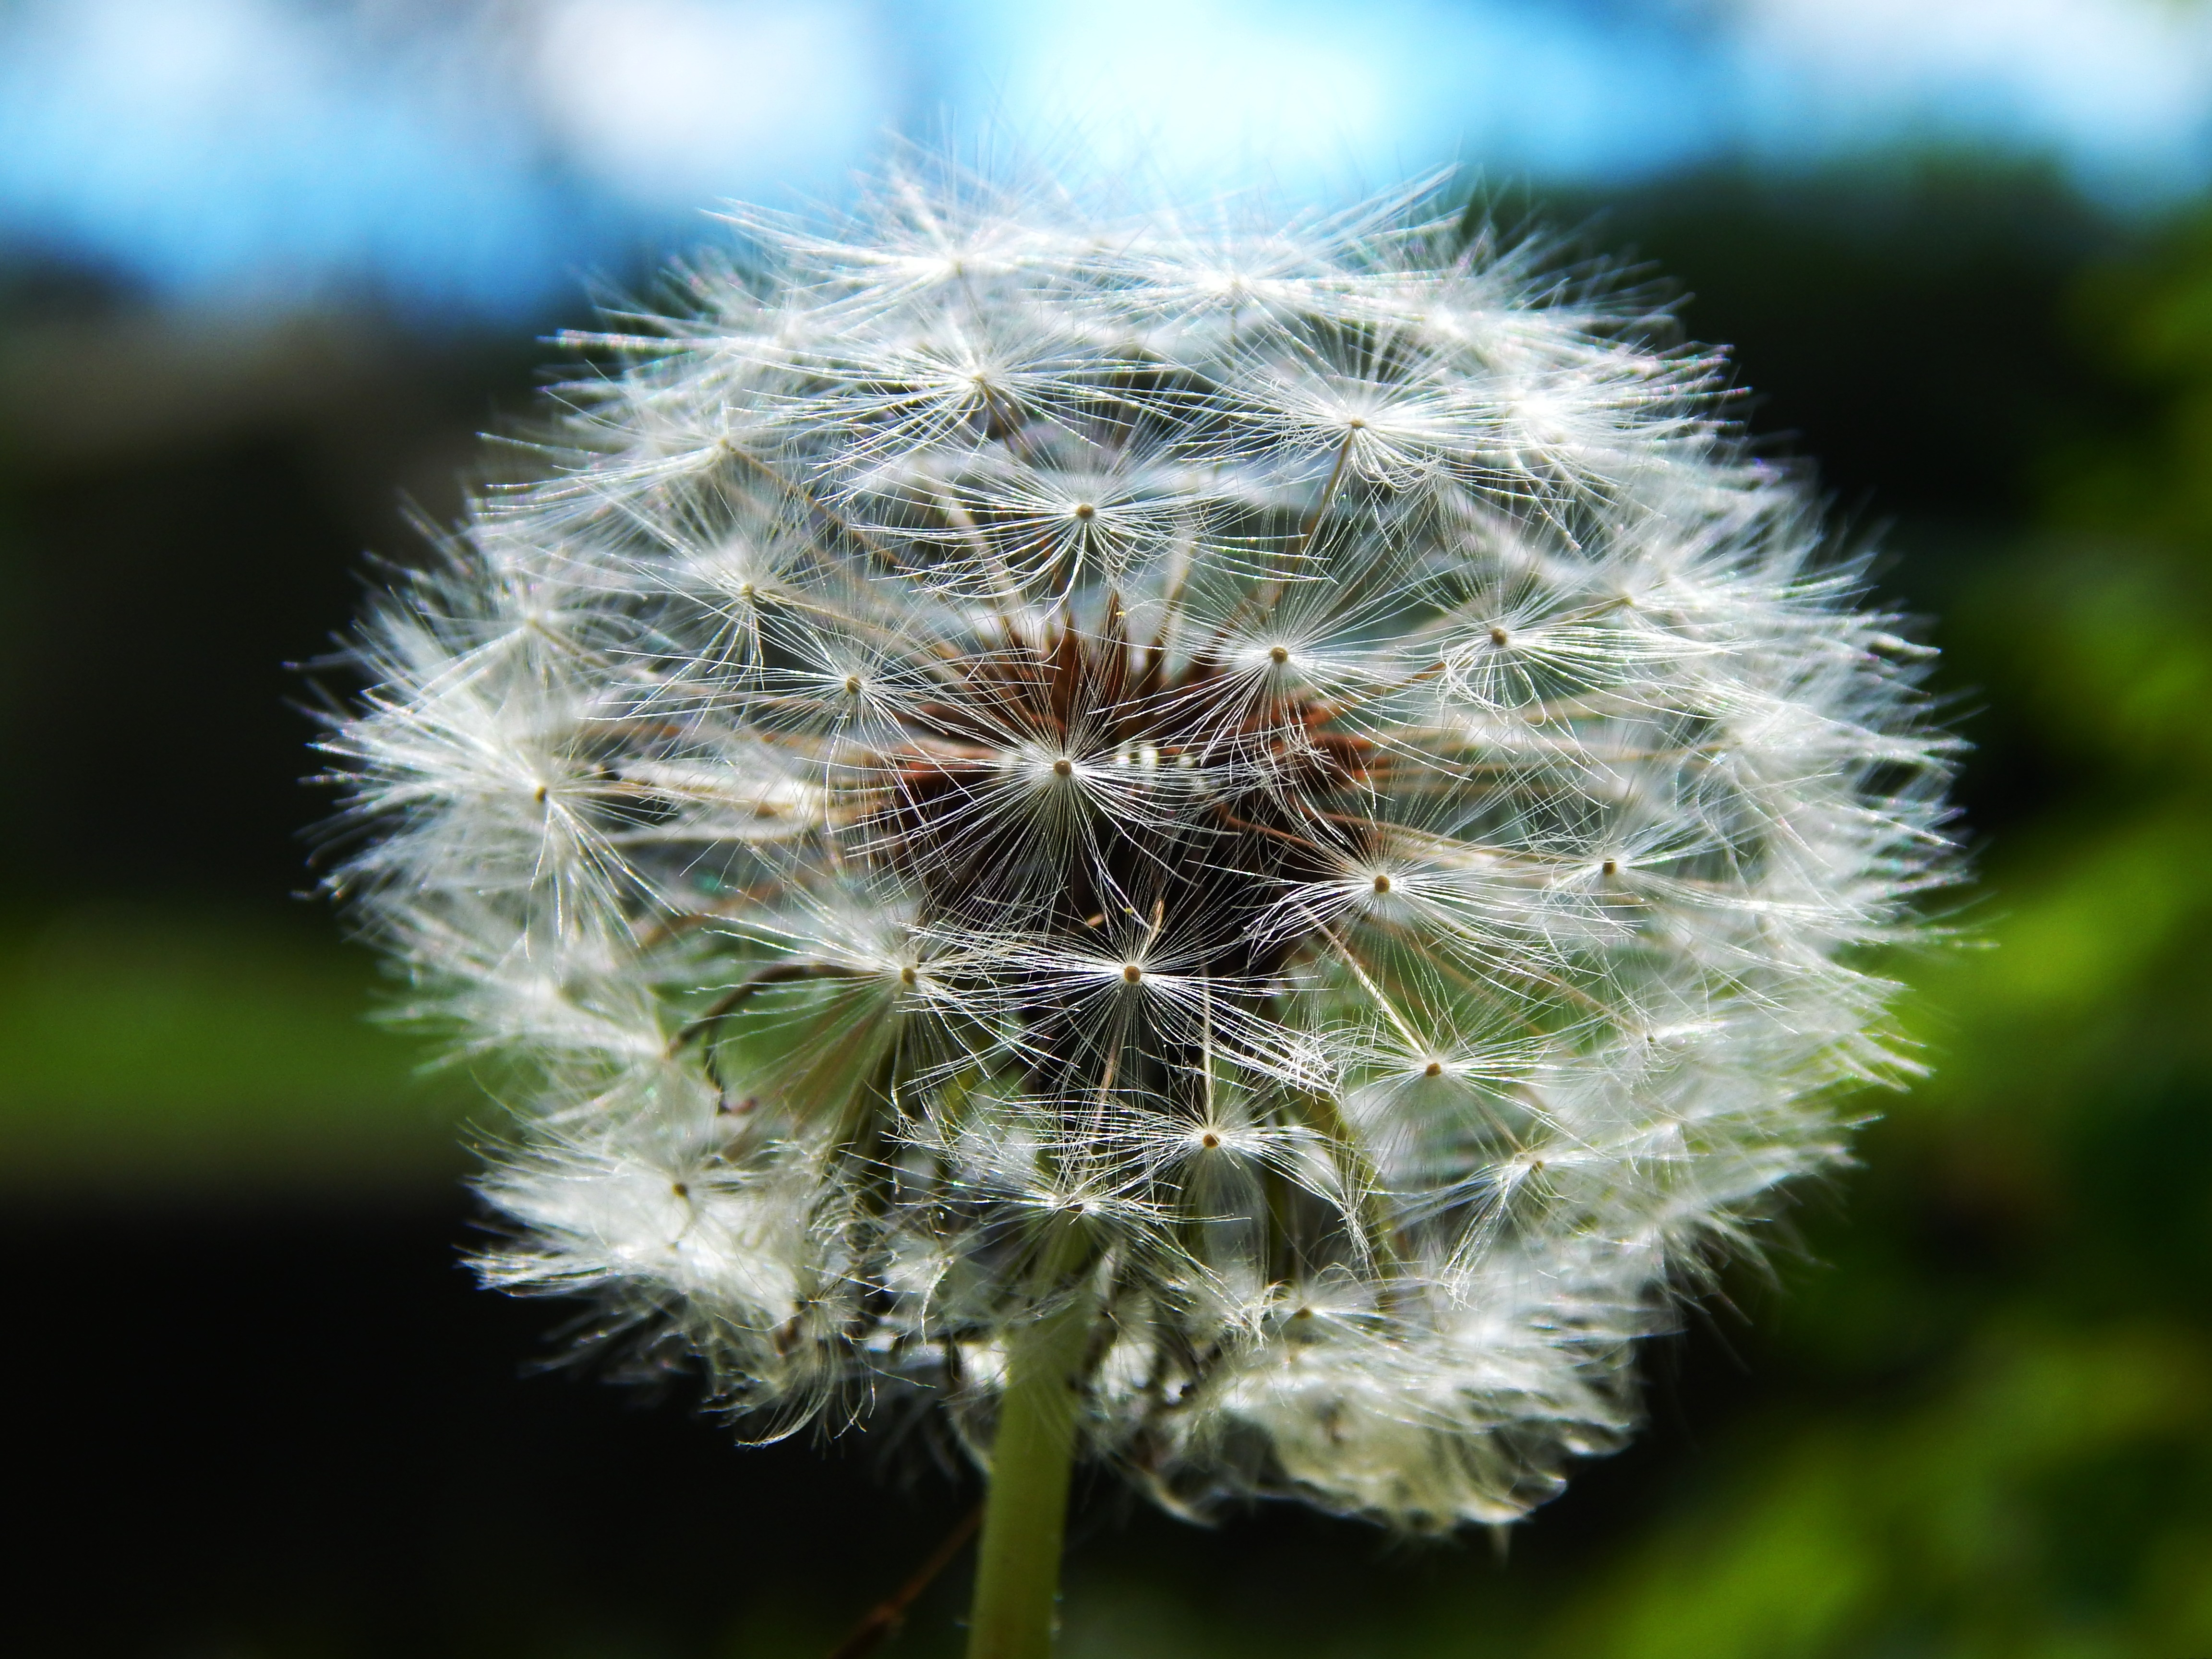
nature, plant, white, photography, dandelion, flower, spring, macro, botany, flora, wildflower, close up, dandelions, fluff, medical, macro photography, flowering plant, daisy family, plant stem, land plant, thorns spines and prickles